Dustin Hoffman

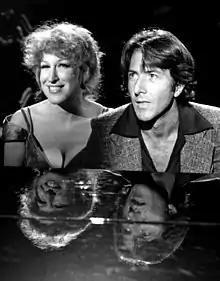
With Bette Midler on "The Bette Midler TV Special" (1977)

Also in 1969, Hoffman co-starred with Mia Farrow in the Peter Yates's romantic drama film "John and Mary". He received a 1970 British Academy Film Award for Best Actor for his performance in the film, although the film received mixed reviews. He was also nominated for a Golden Globe Award for Best Actor in a Musical or Comedy Motion Picture The film was made soon after the success of Farrow's performance in Roman Polanski's "Rosemary's Baby" (1968), and Hoffman's performance in "The Graduate", which prompted their being hailed on the cover of the February 27, 1969, "Time" magazine as stars of their generation.